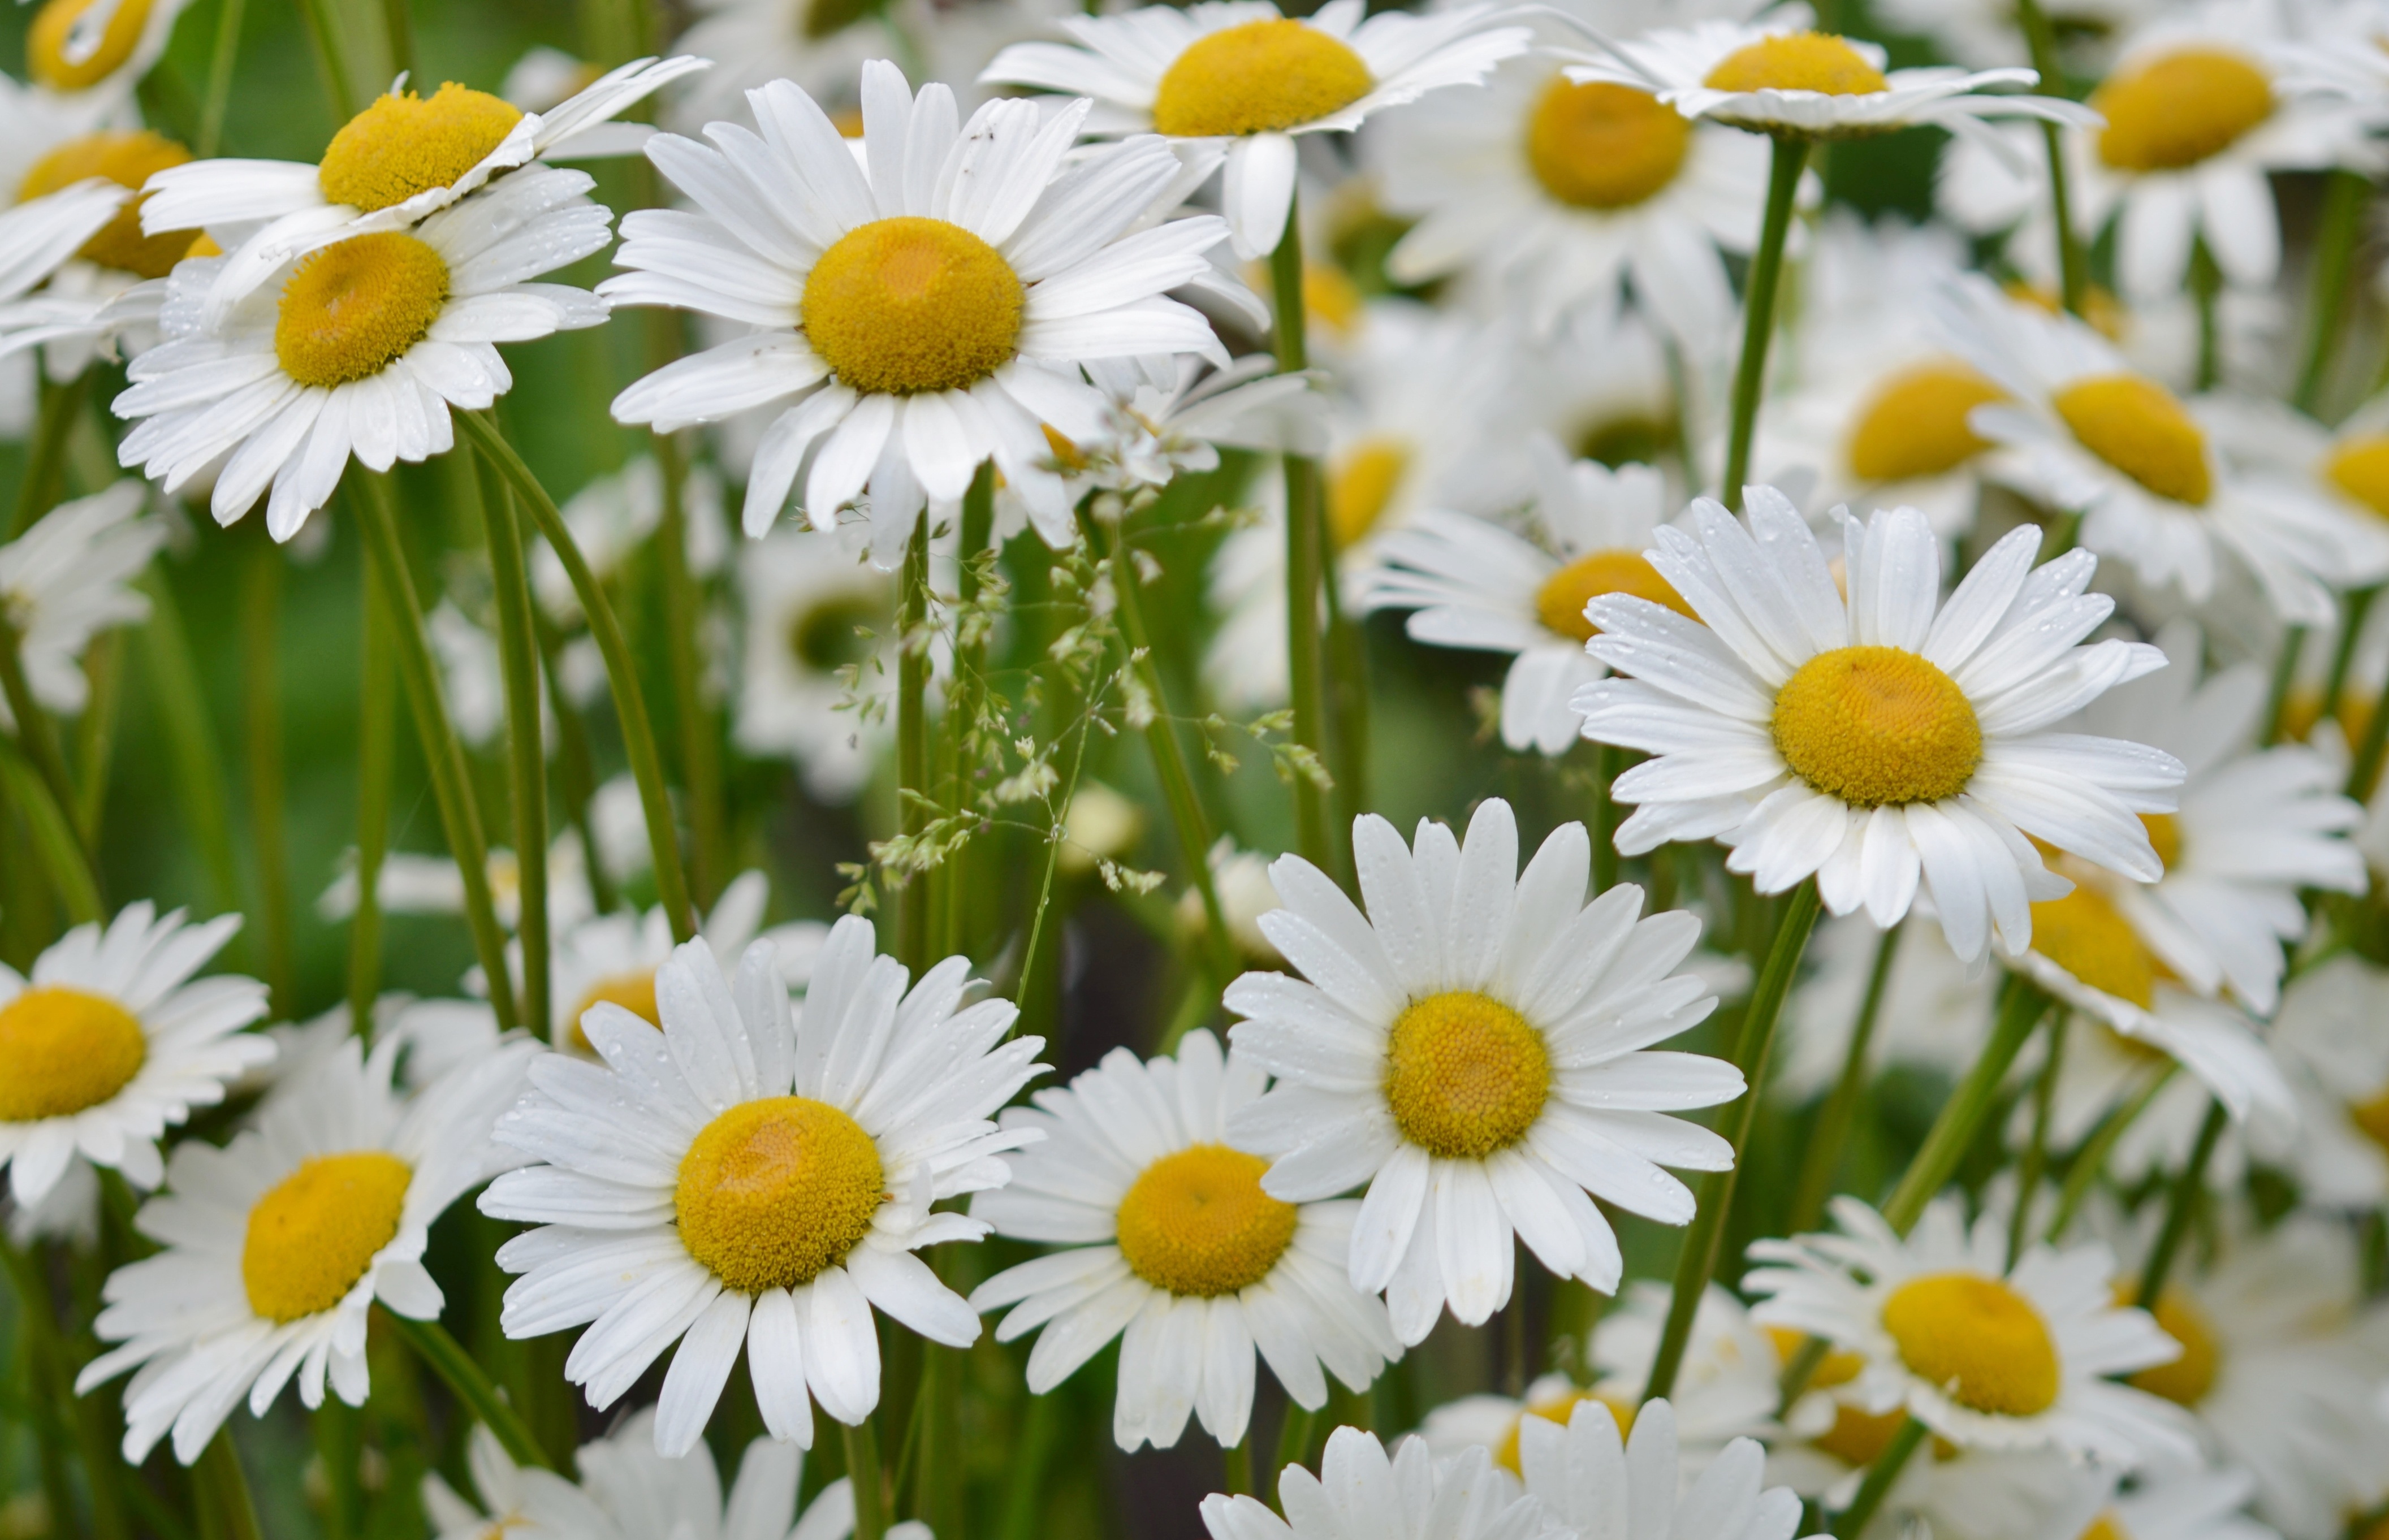
nature, grass, blossom, plant, white, field, meadow, flower, petal, bloom, summer, floral, daisy, spring, green, herb, macro, natural, botany, yellow, garden, flora, season, botanical, wildflower, macro photography, flowering plant, daisy family, oxeye daisy, annual plant, land plant, chamaemelum nobile, marguerite daisy, tanacetum parthenium, chrysanths